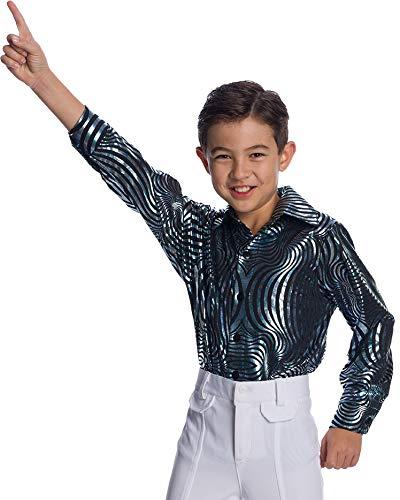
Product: Charades Psychedelic Swirl Children's Disco Top , As Shown, Medium
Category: Clothing, Shoes & Jewelry | Costumes & Accessories | Kids & Baby | Boys | Costumes
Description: Children's metallic psychedelic swirl disco top, pants available separately.
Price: $30.12
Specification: ProductDimensions:15.2x12.3x1.9inches|ItemWeight:7.8ounces|ShippingWeight:8.5ounces(Viewshippingratesandpolicies)|ASIN:B07D3QWPJQ|Itemmodelnumber:CH02278C_M|Manufacturerrecommendedage:12monthsandup